Buckenham Tofts

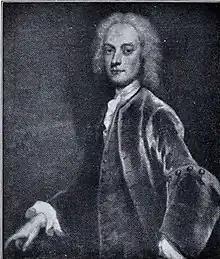
Henry Partridge (1711-1793), portrait by John Vanderbank

Henry IV Partridge (1711–1793) of Northwold, "late of Buckenham House and formerly of Lowbrooks", was the eldest son and heir of Henry III Partridge. He was a Bencher of the Middle Temple and Recorder of Lynn, as is stated on his monument in St George's Church, Methwold (2 miles south-west of Northwold). In about 1736 he sold Buckenham Tofts to Hon. Philip Howard (1687/8–1749/50). Henry (VI) Samuel Partridge (1782–1858), grandson of Henry IV, sold Lowbrooks and in 1810 purchased Hockham Hall in the parish of Great Hockham, Norfolk (7 miles east of Buckenham Tofts) from James Dover, where his descendants resided until shortly before 1937, in which year they still held the lordship of the manor of Northwold. Three good 18th-century memorials to the Partridge family of Buckenham Tofts survive in the nave of St Mary's Church, West Tofts (1 mile south of Buckenham Tofts). The arms of Partridge were: "Gules, on a fess cotised between three partridges rising or as many torteaux" (shown as falcons but blazoned by Burke as "partridges") ; Crest: "a partridge rising or".